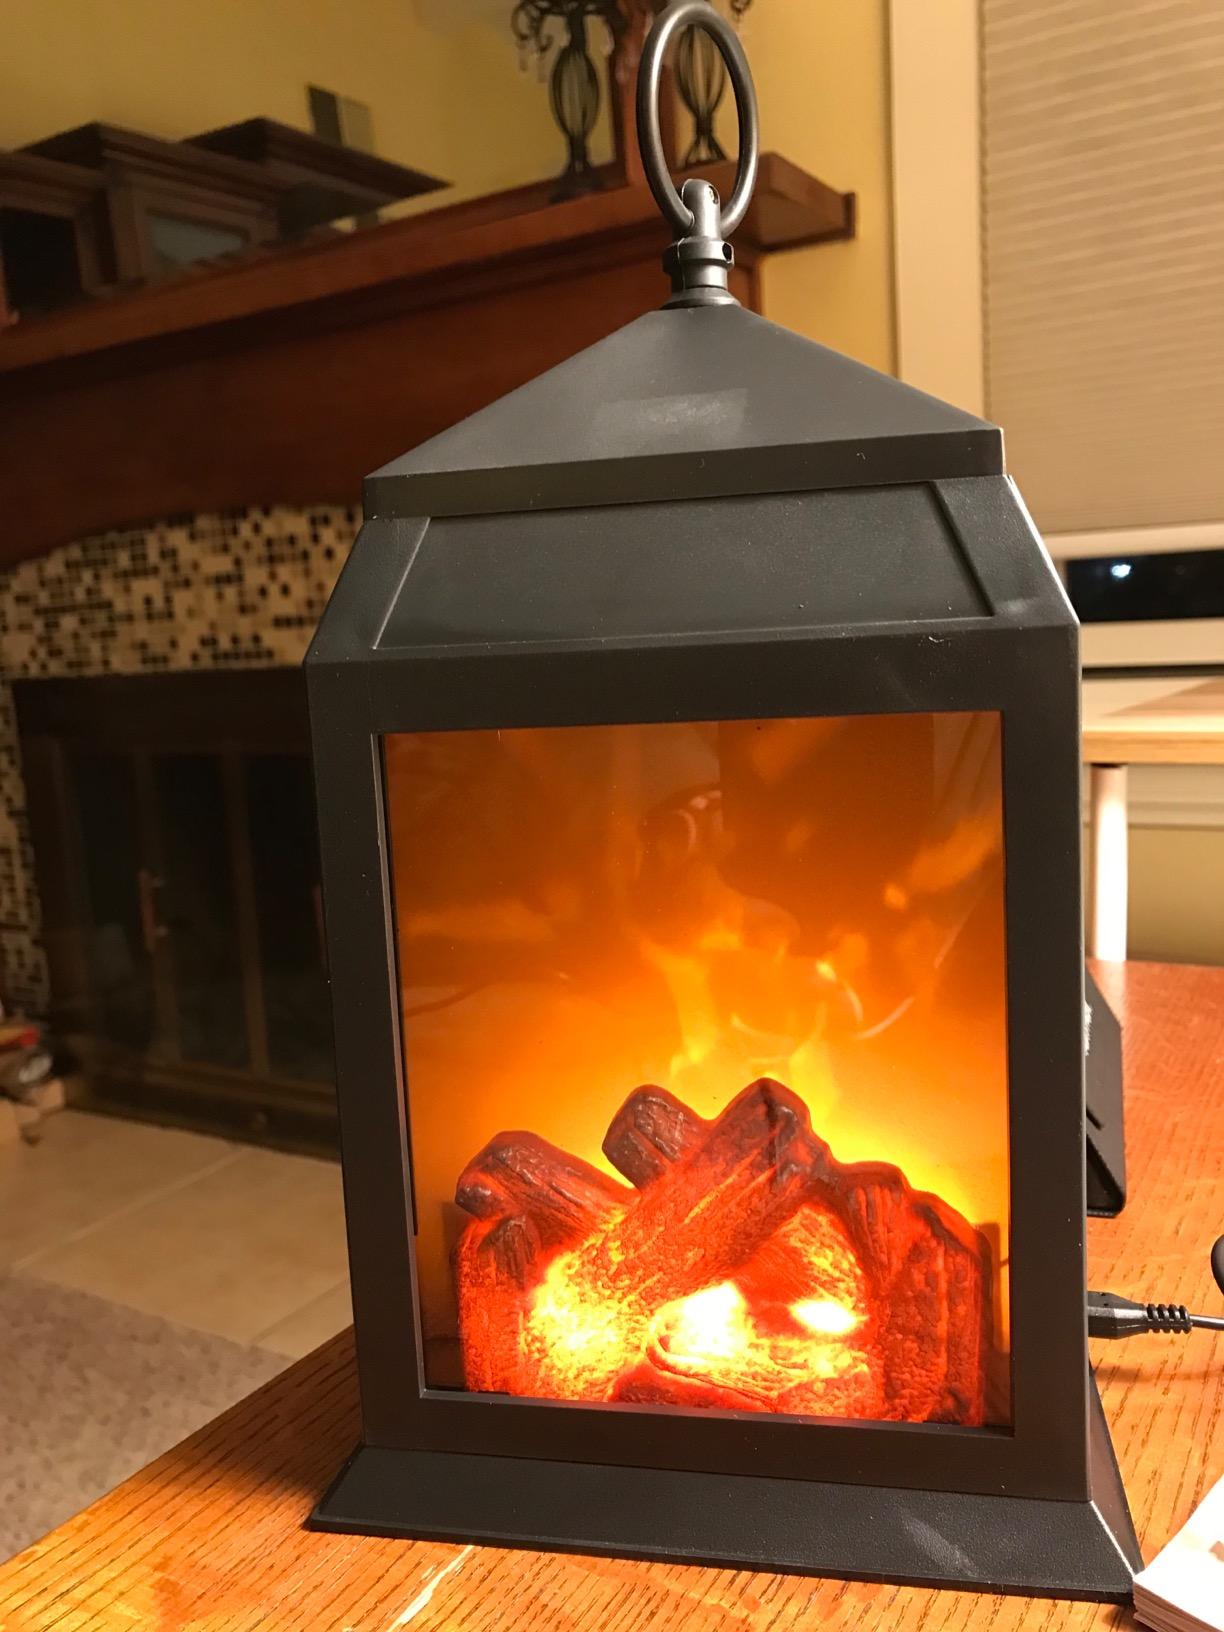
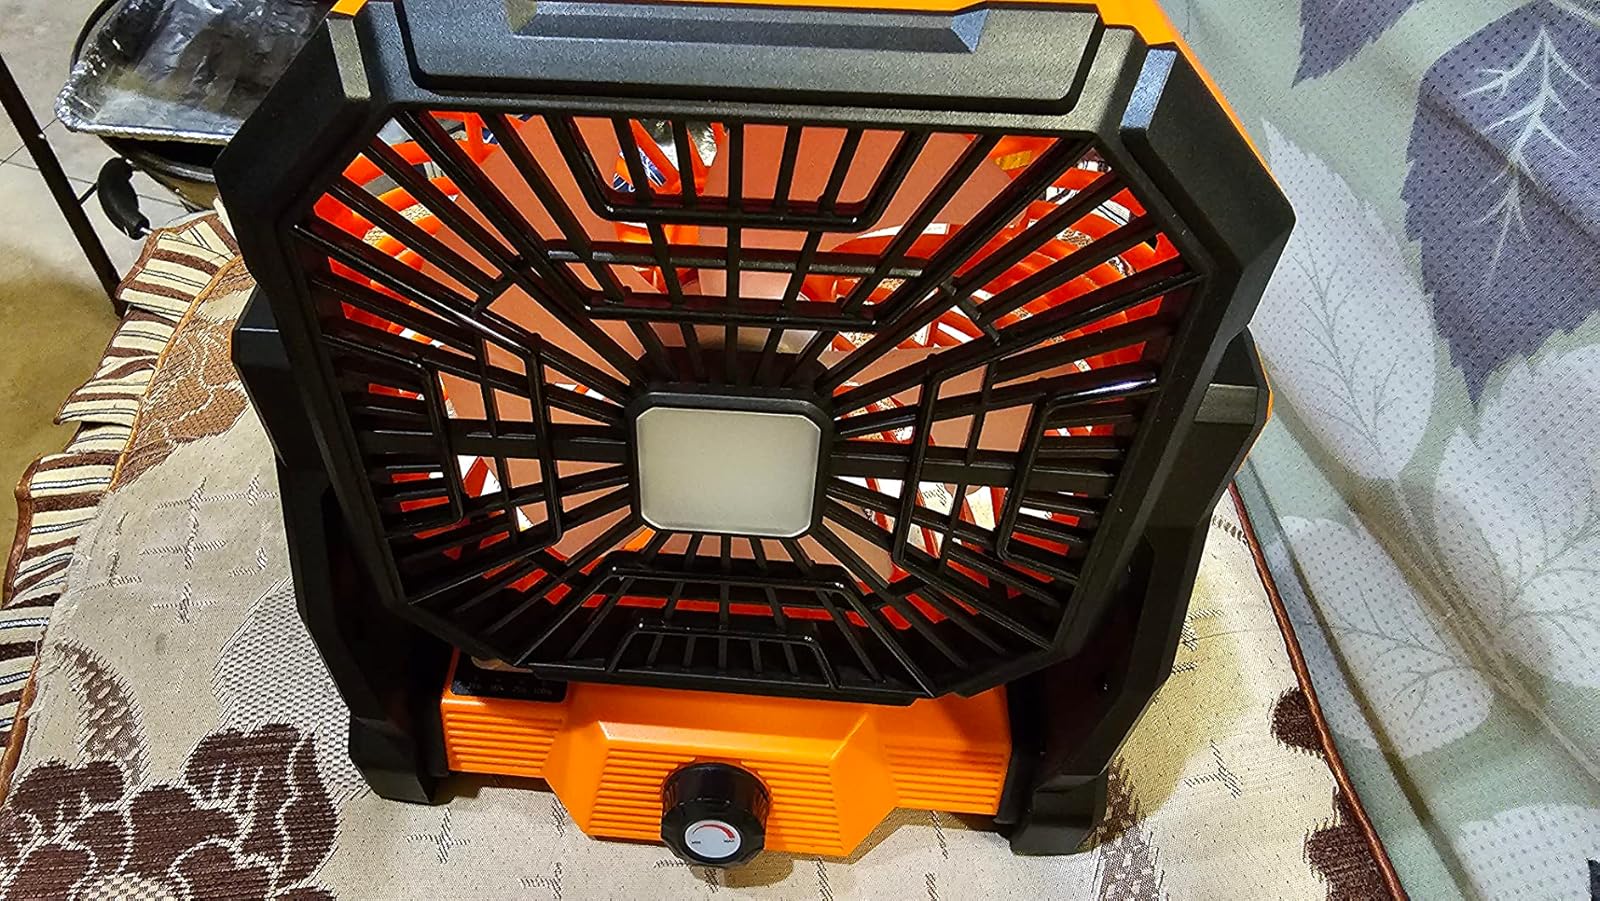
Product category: lantern
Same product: no